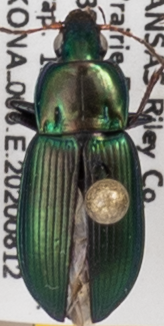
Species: Poecilus chalcites
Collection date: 2020-08-12
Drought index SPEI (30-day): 1.01
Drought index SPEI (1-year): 1.45
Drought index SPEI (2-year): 2.09